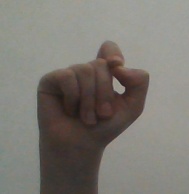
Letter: fa